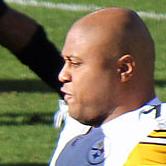
Age: 33